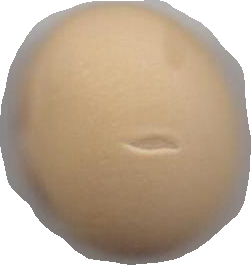
Variety: Dega